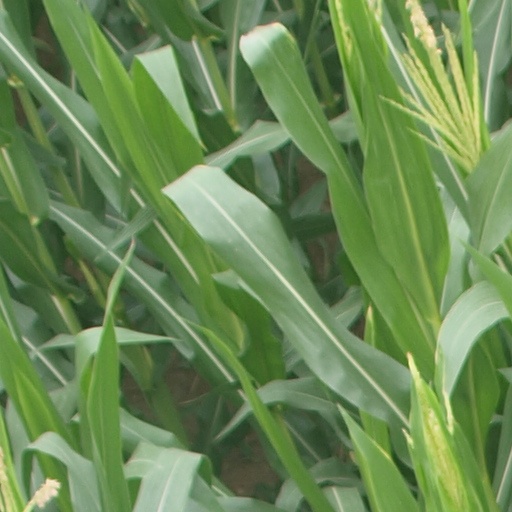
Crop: maize; corn